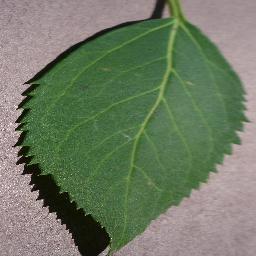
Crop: cherry
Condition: (including_sour)_healthy